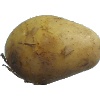
Label: white_potato